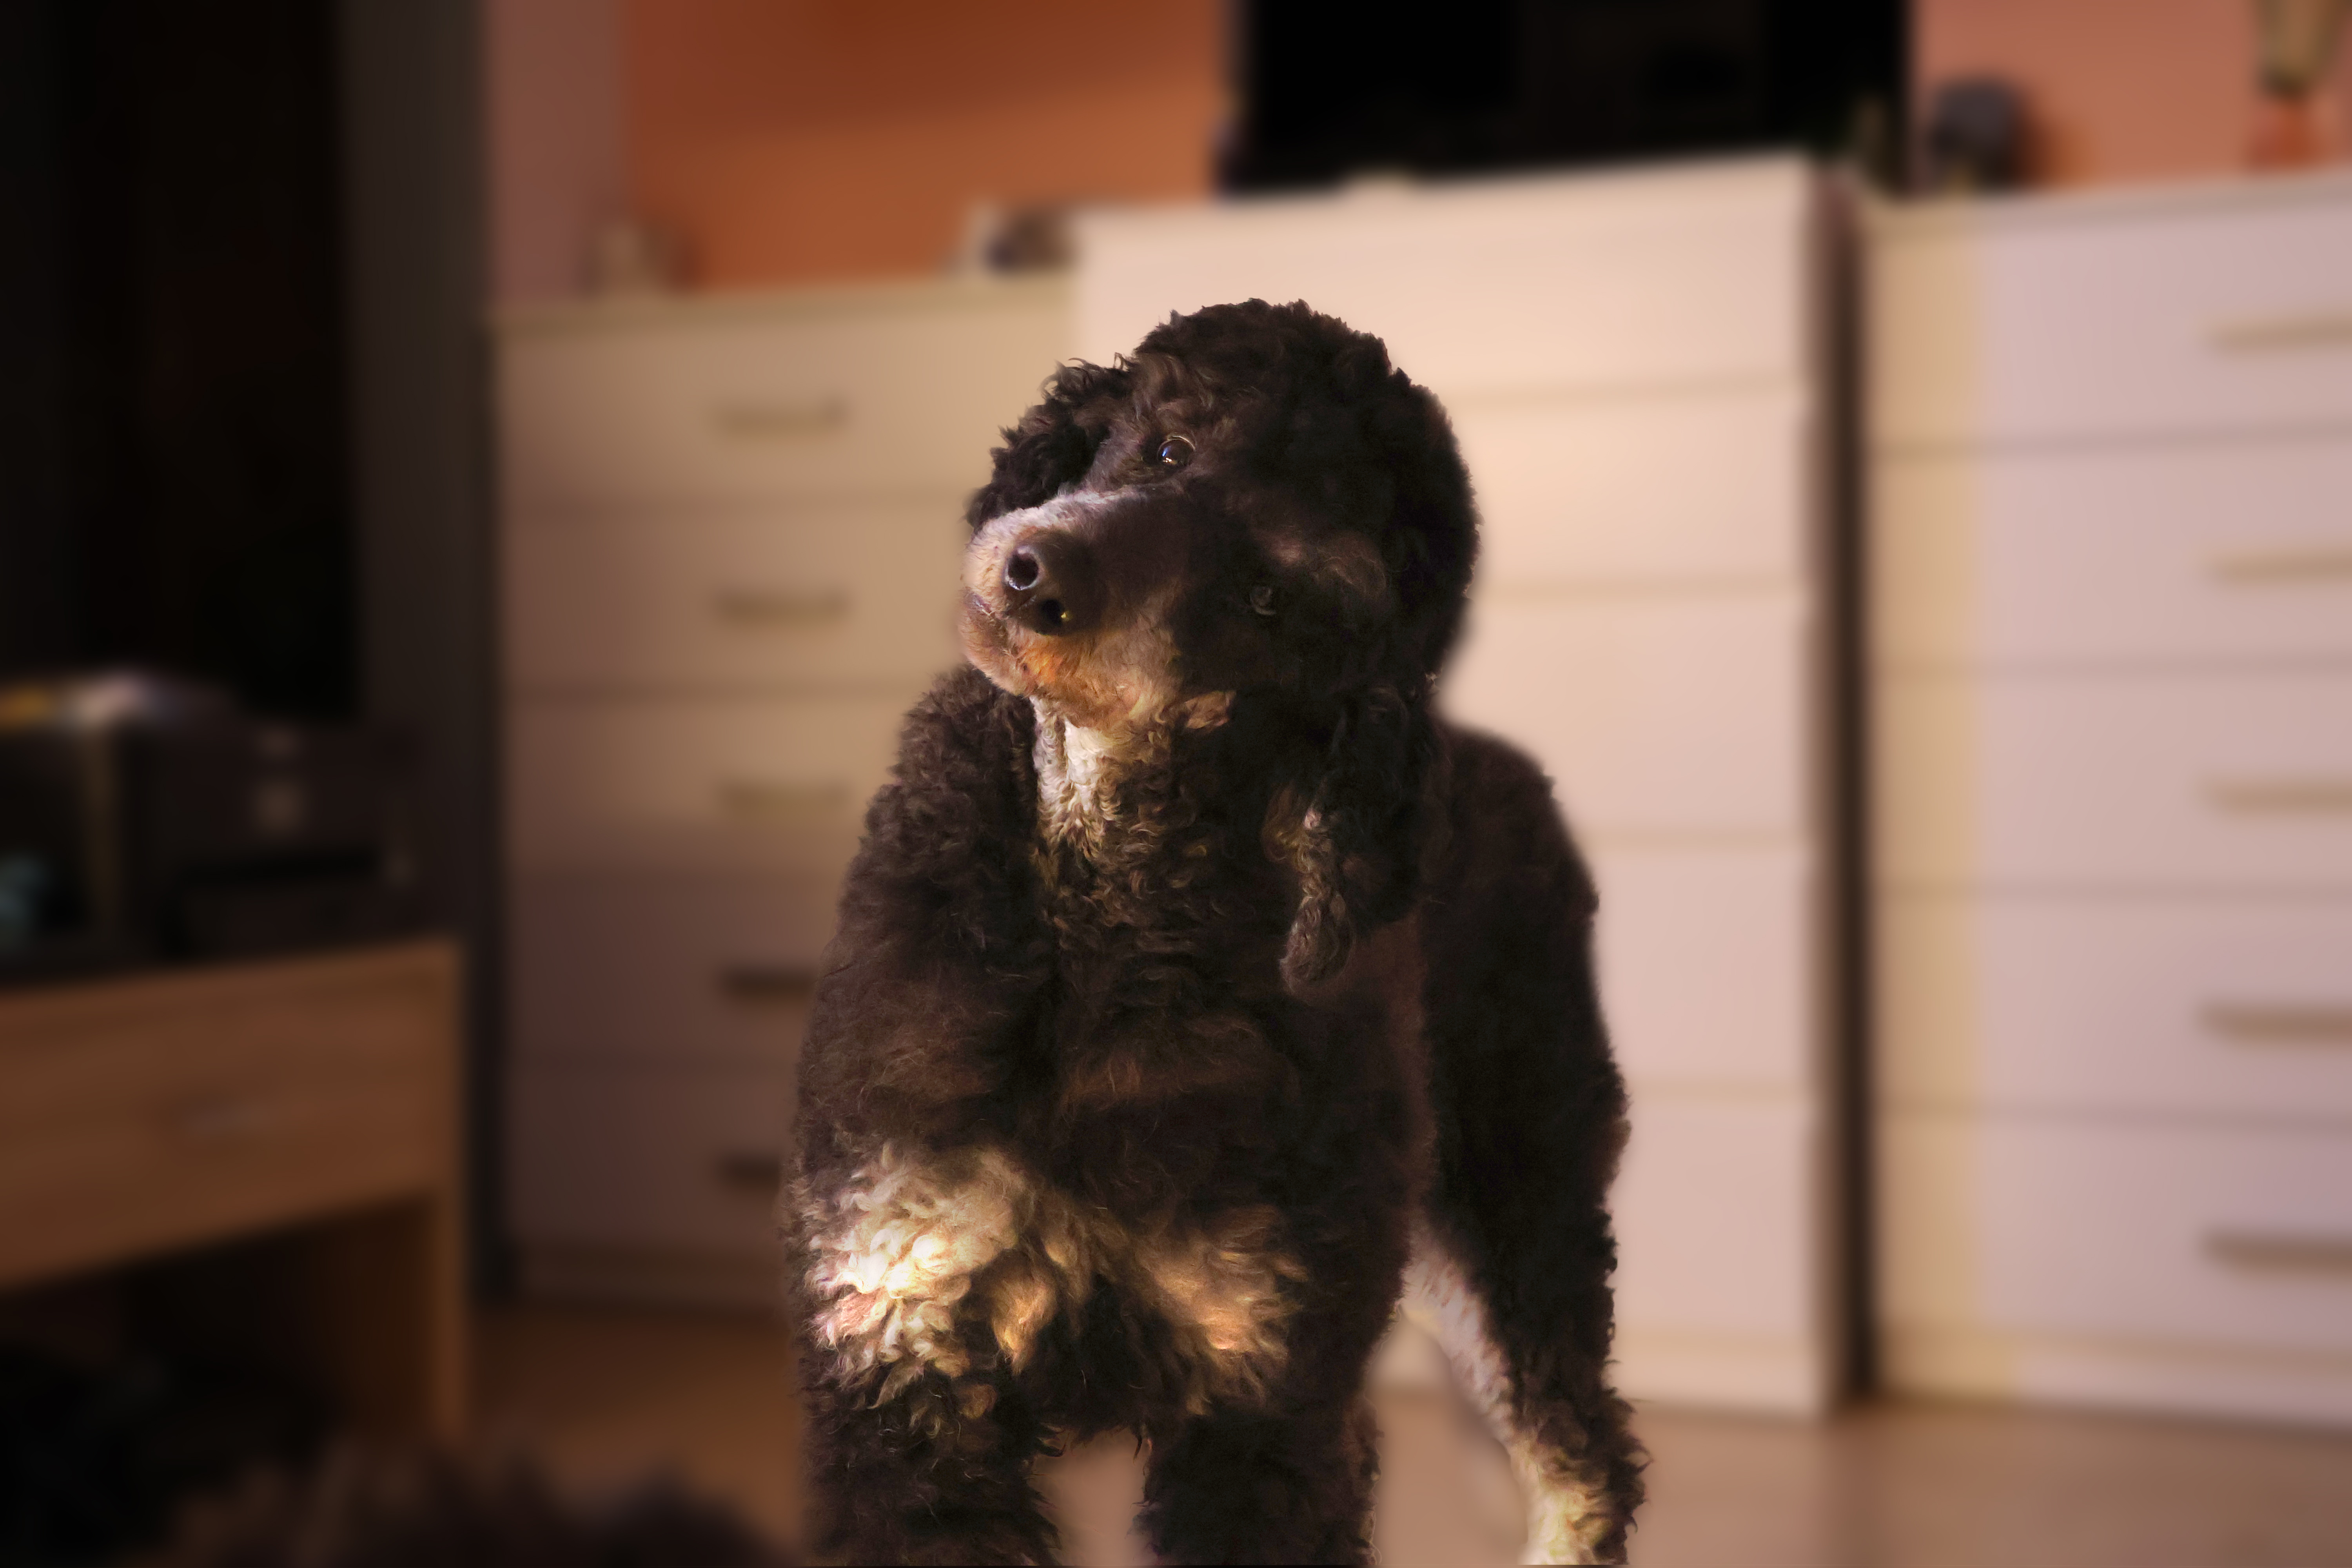
poodle, dog, water dog, carnivore, dog breed, companion dog, toy, toy dog, snout, working animal, terrier, fur, event, terrestrial animal, sporting group, canidae, labradoodle, fashion design, non sporting group